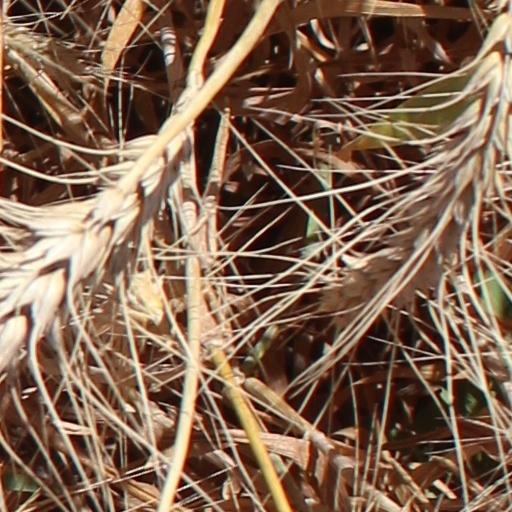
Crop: wheat